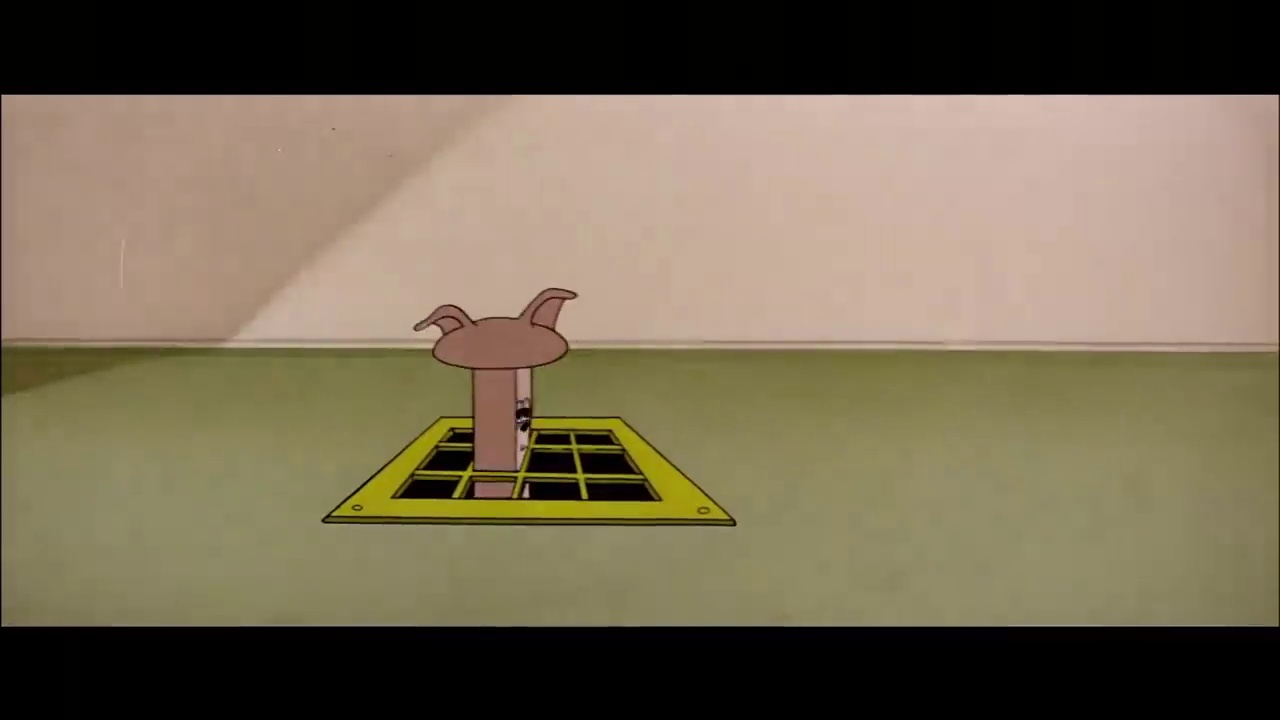
Portrait style: Cartoon Portrait